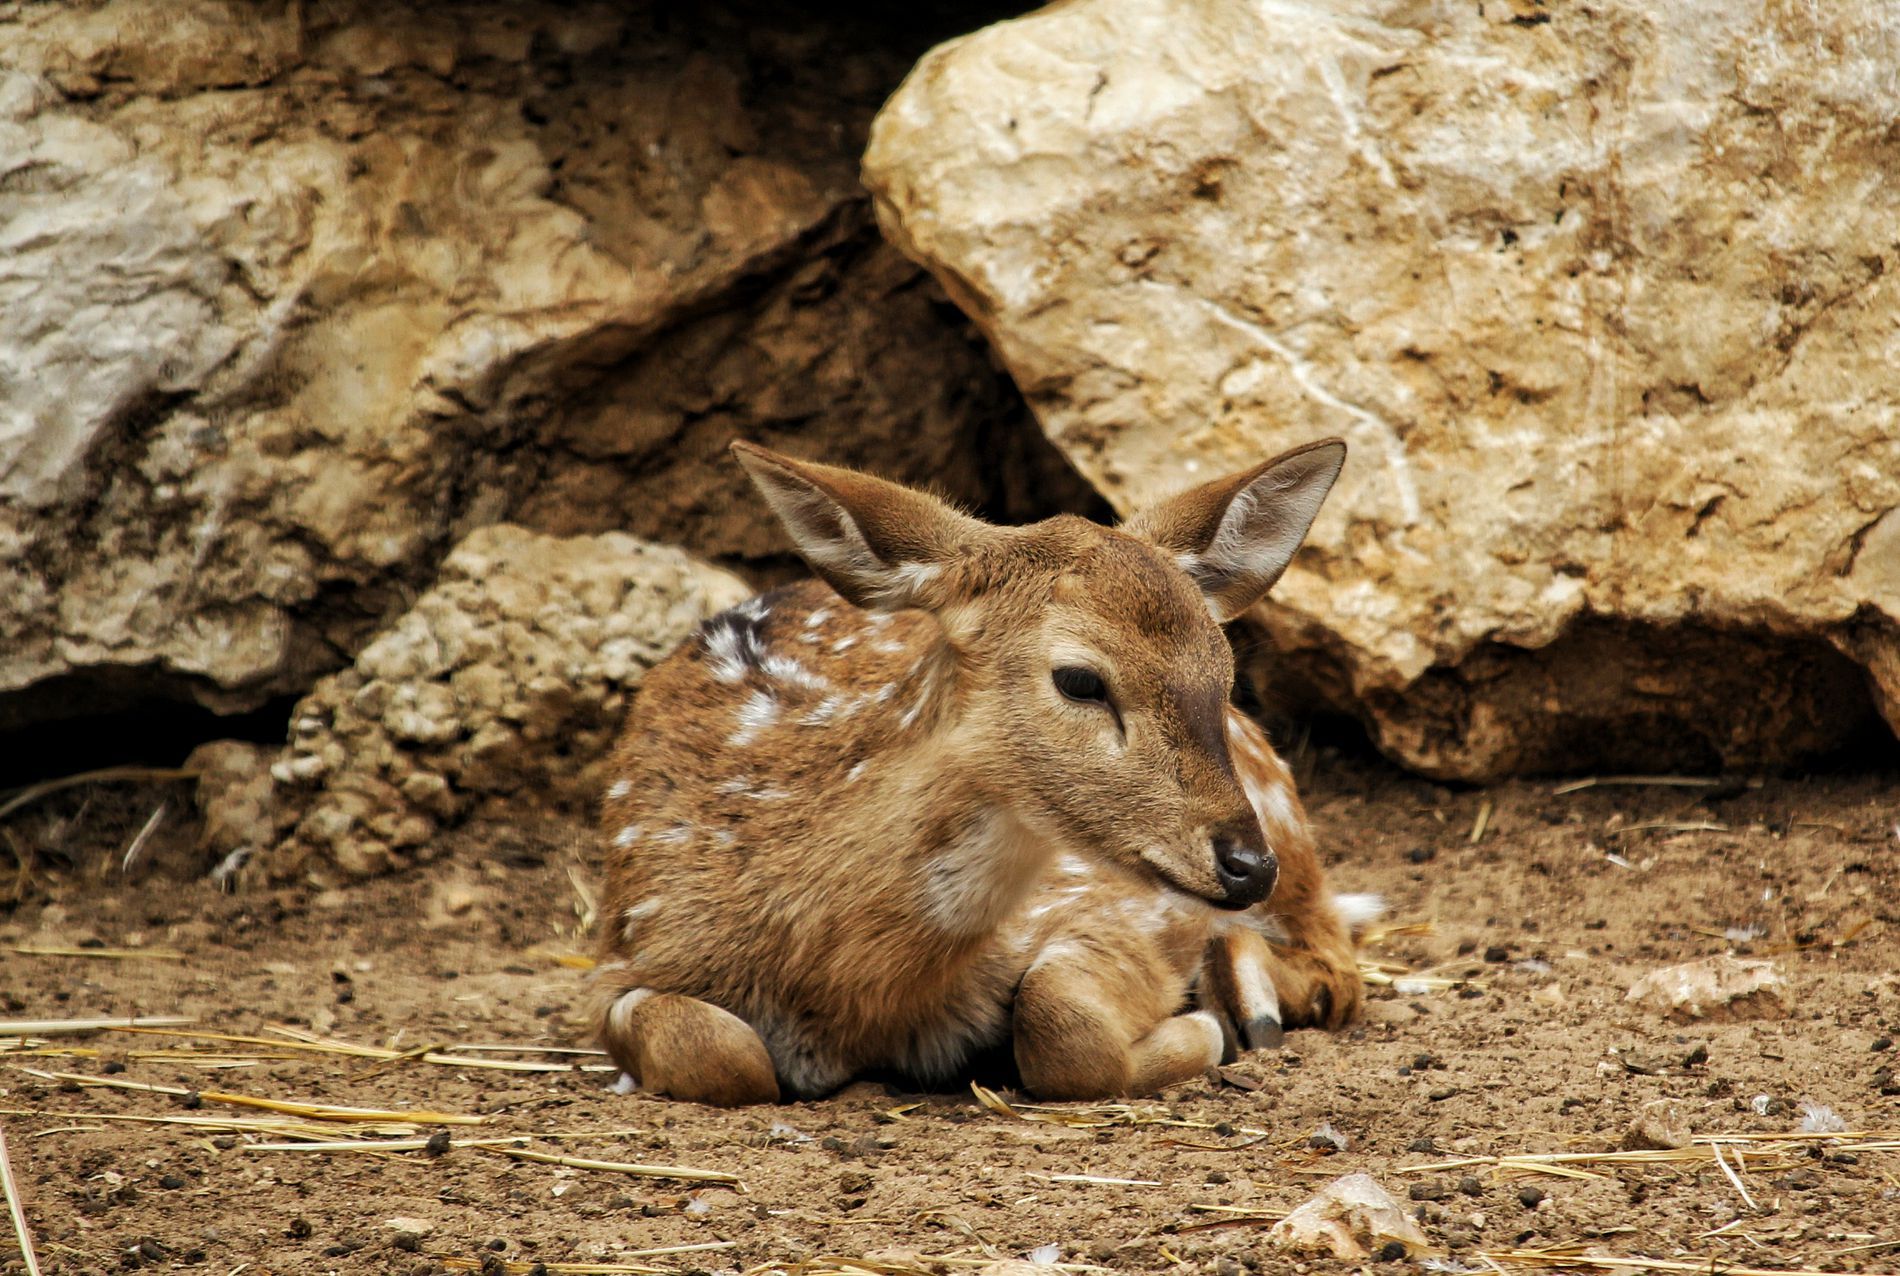
European fallow deer
A picture of an European fallow deer sitting on the ground with rocks in the background in natural daylight.
A landscape photo captured by a close-up zoom-in view focused on an European fallow deer on the ground with rocks in the background in daylight. with a beige and white color palette. It inspires happiness and joy.
Labels: Animal, Deer, Mammal, Wildlife, Kangaroo, Soil, Elk, Zoo, Rock, European fallow deer, Rocks, Ground, Fallow Deer
Camera: Canon Canon EOS 60D
Lens: EF-S55-250mm f/4-5.6 IS STM
Aperture: F5.6
Exposure: 1/250 sec
ISO: 320
Focal length: 250.0 mm